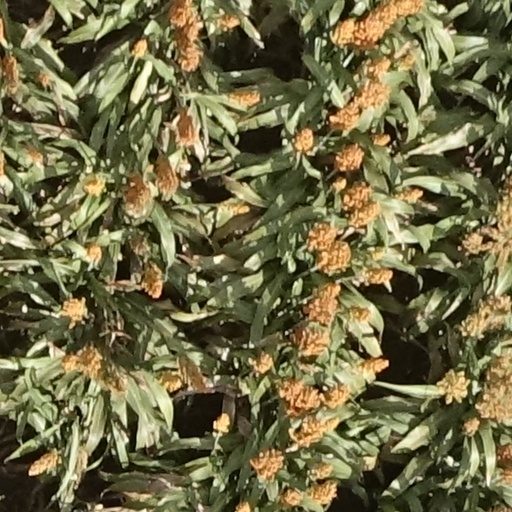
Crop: sorghum